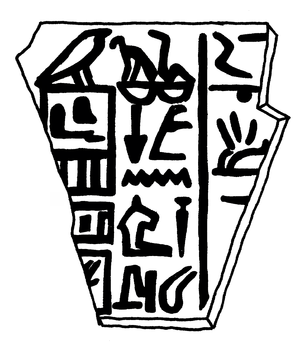
Horus Qâ est le dernier souverain connu de la Iʳᵉ dynastie. Manéthon l'appelle Oubienthis ou Bieneches et lui compte vingt-six ans de règne. La table de Saqqarah le nomme « Qa-behou », tandis que la liste d'Abydos et Canon royal de Turin le nomment « Qebeh », de plus le Canon royal de Turin lui compte soixante-trois ans de règne.